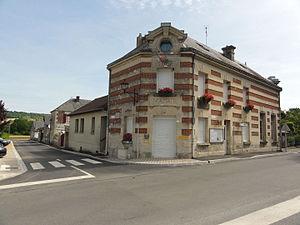
Presles-et-Boves est une commune française située dans le département de l'Aisne, en région Hauts-de-France.